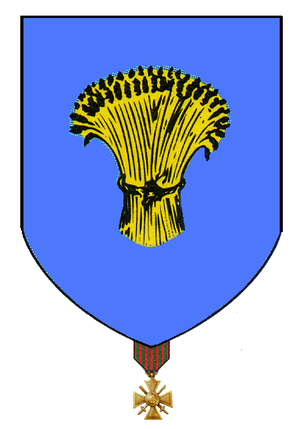
Ressons-sur-Matz est une commune française située dans le nord-est du département de l'Oise, en région Hauts-de-France.